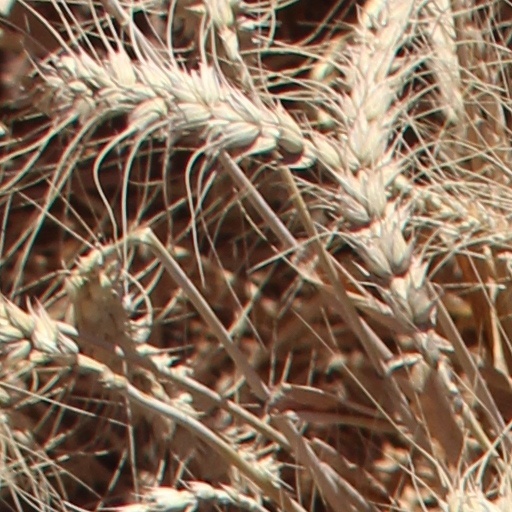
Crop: wheat